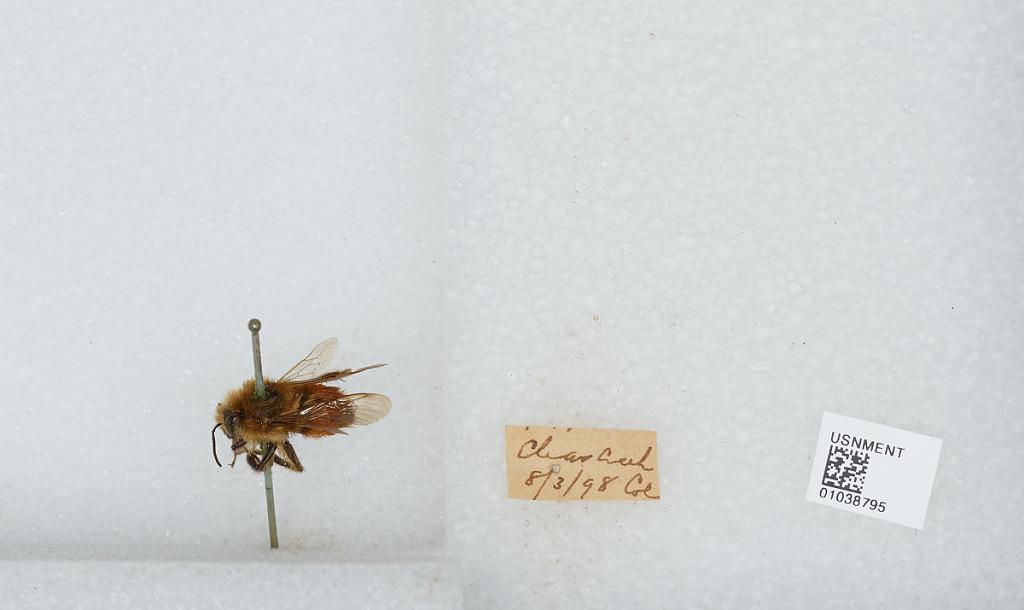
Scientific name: Bombus (Pyrobombus) ternarius Say
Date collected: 1898-8-3
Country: United States
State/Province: Colorado
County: Clear Creek
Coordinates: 39.5984, -105.644